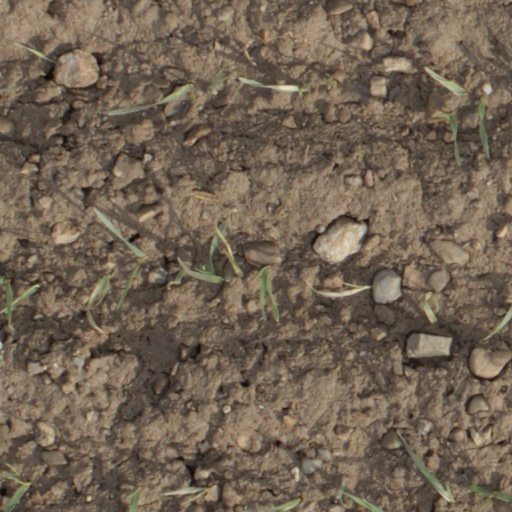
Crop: wheat